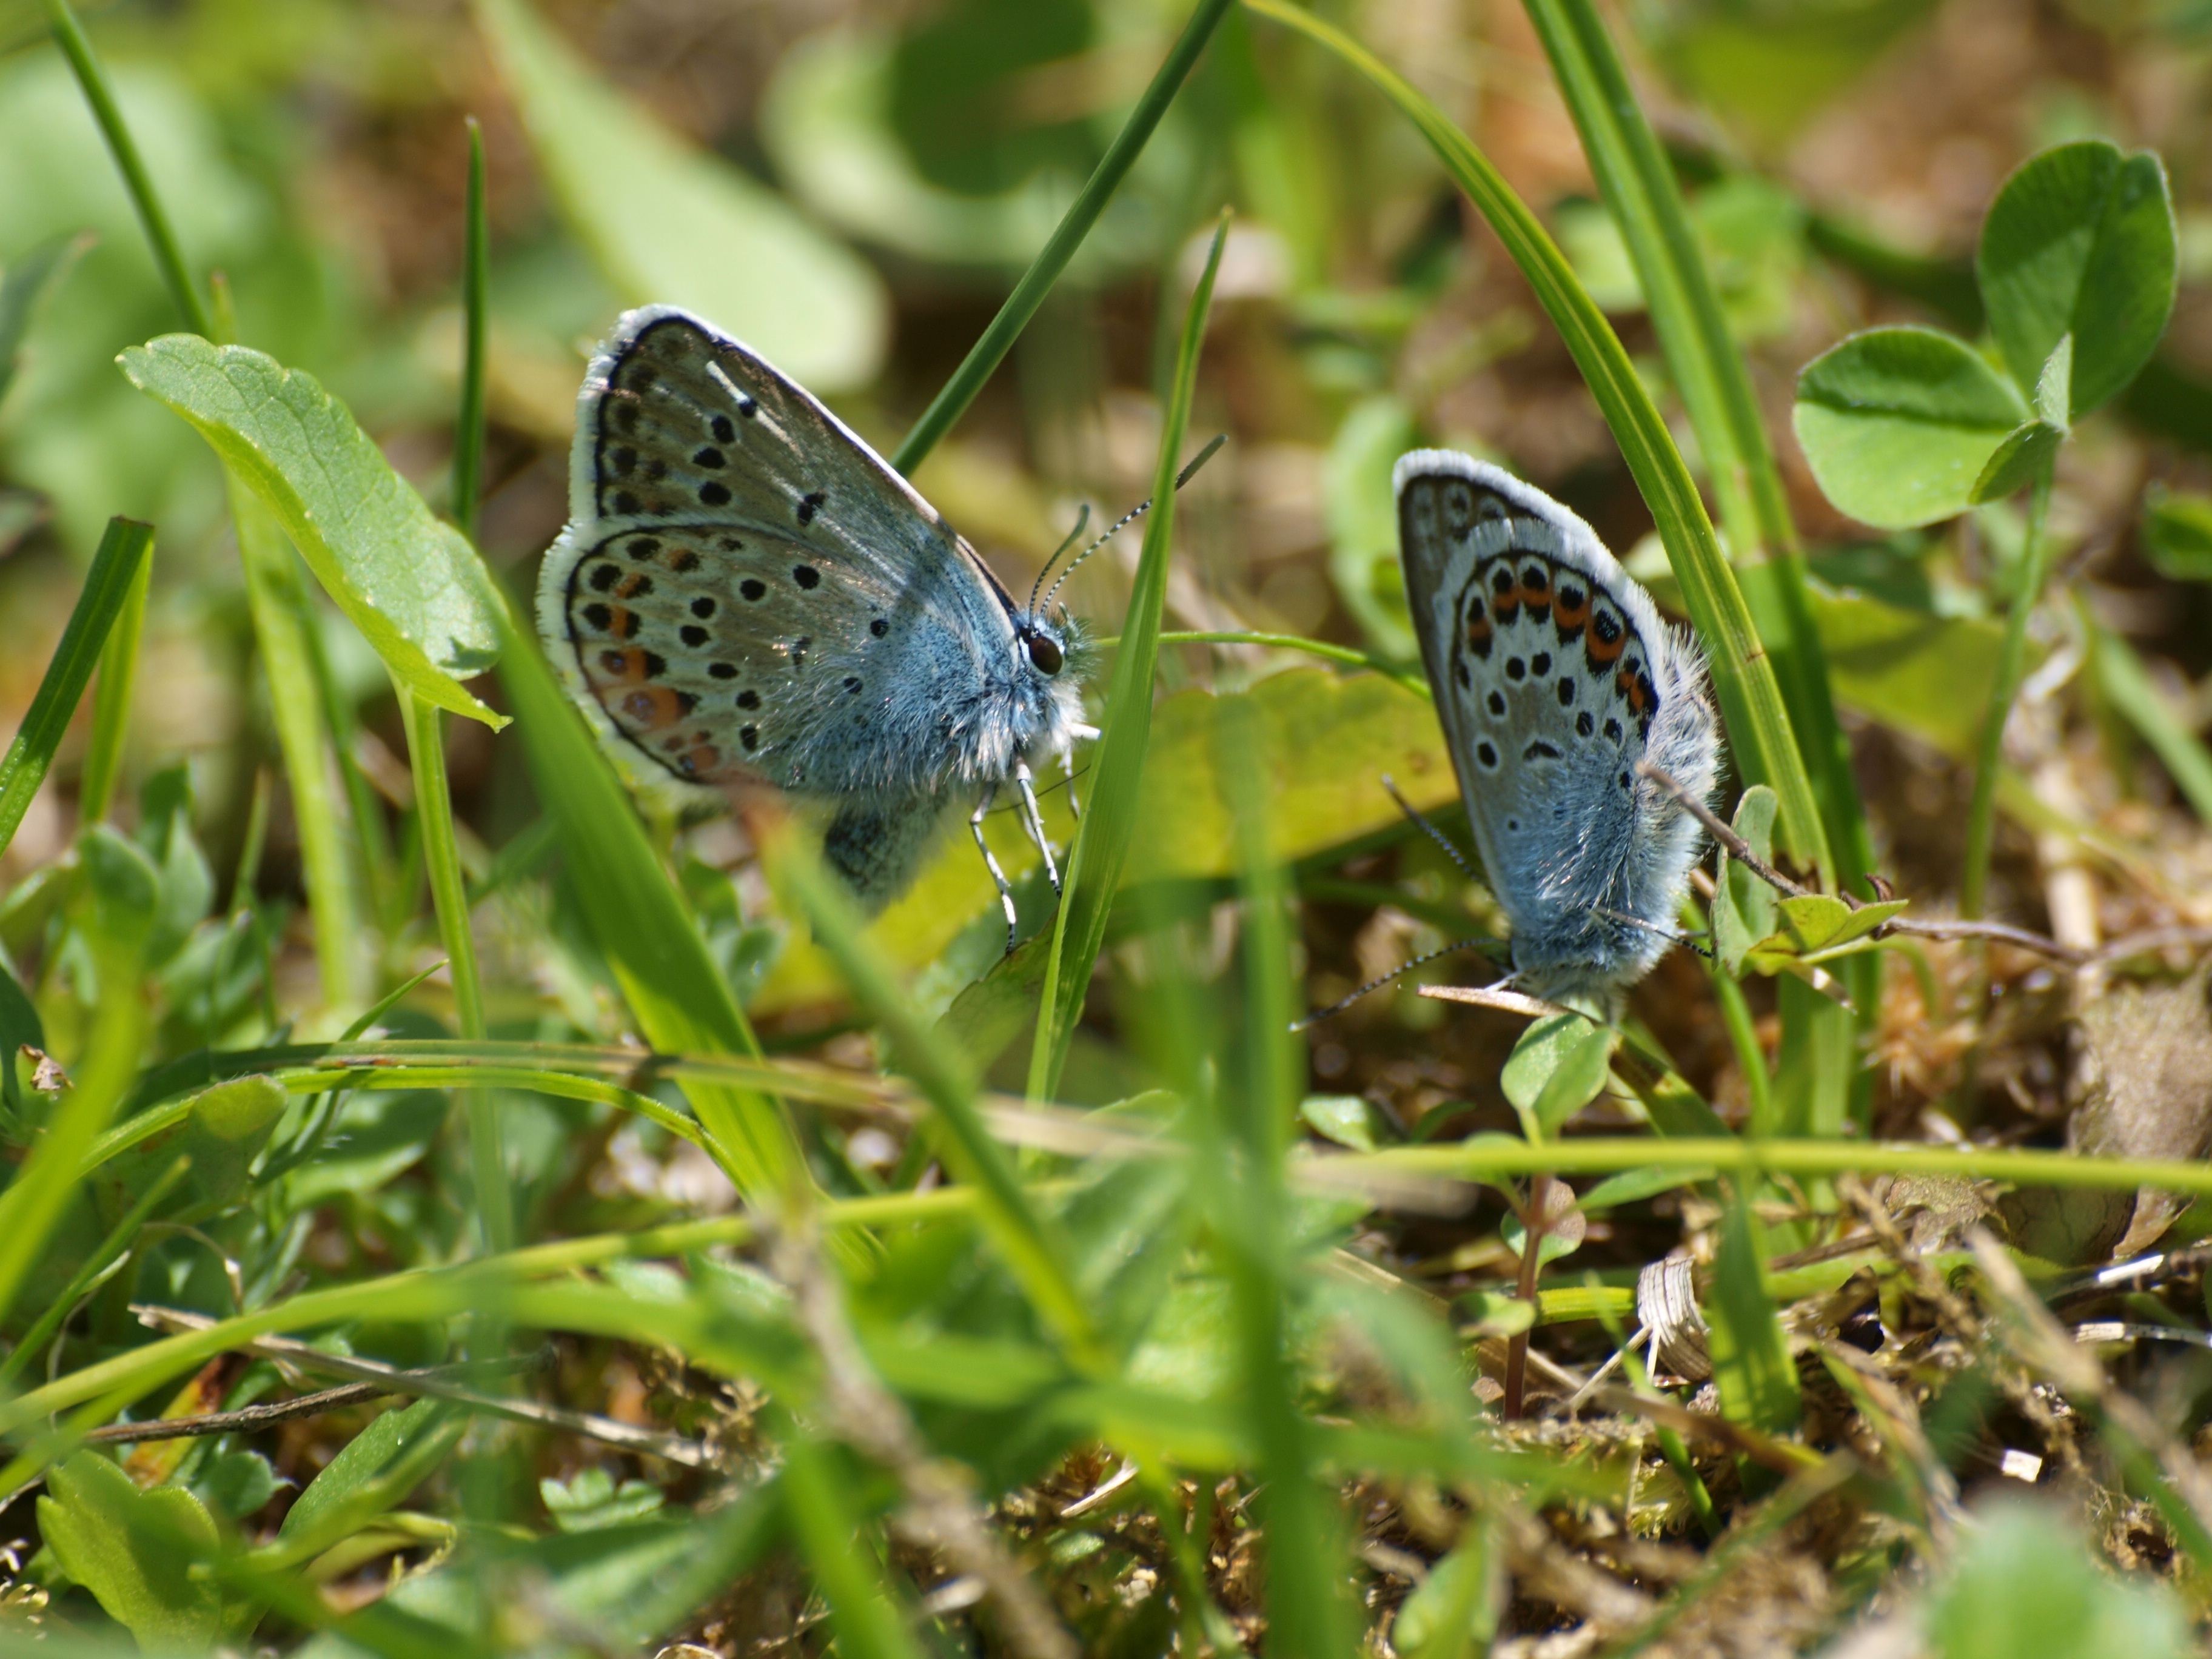
nature, meadow, flower, animal, summer, wildlife, insect, butterfly, fauna, invertebrate, butterflies, lycaenidae, macro photography, moths and butterflies, lycaenid, hauh chel blue, adonis blue, common bl uling